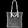
Label: Bag